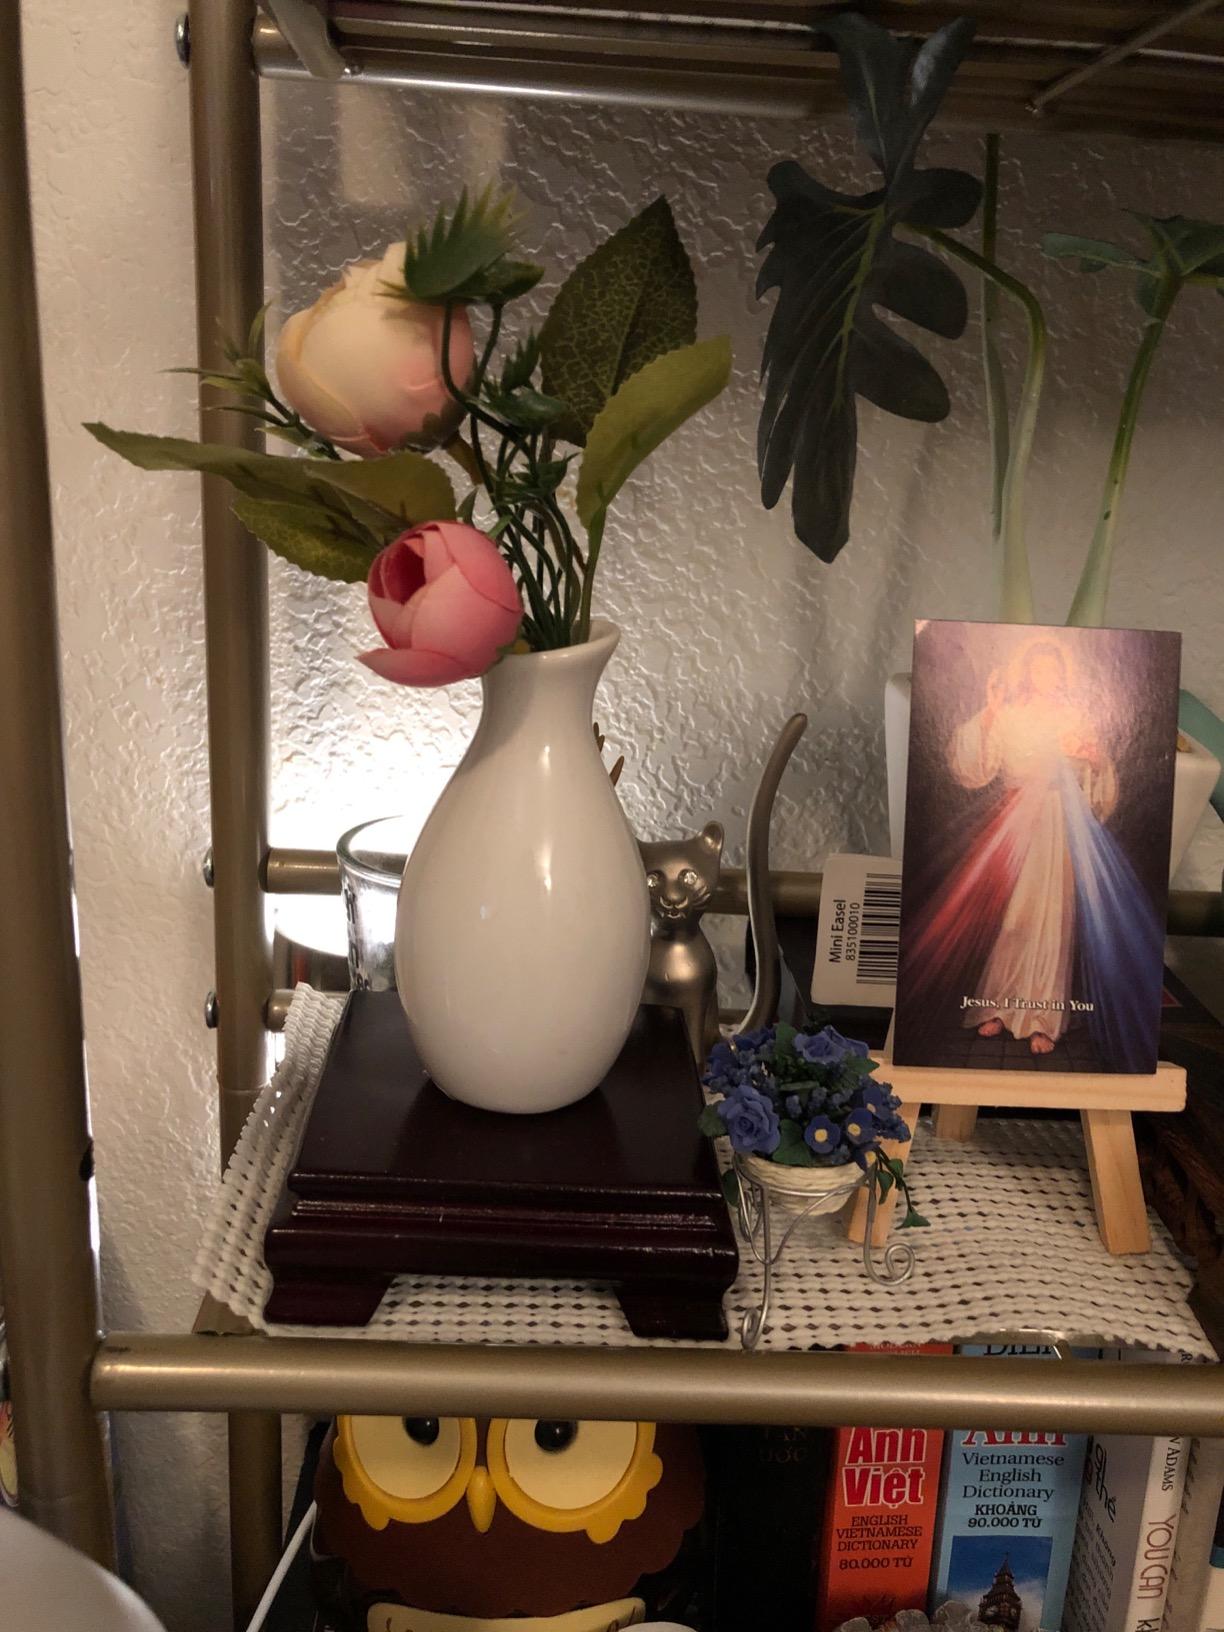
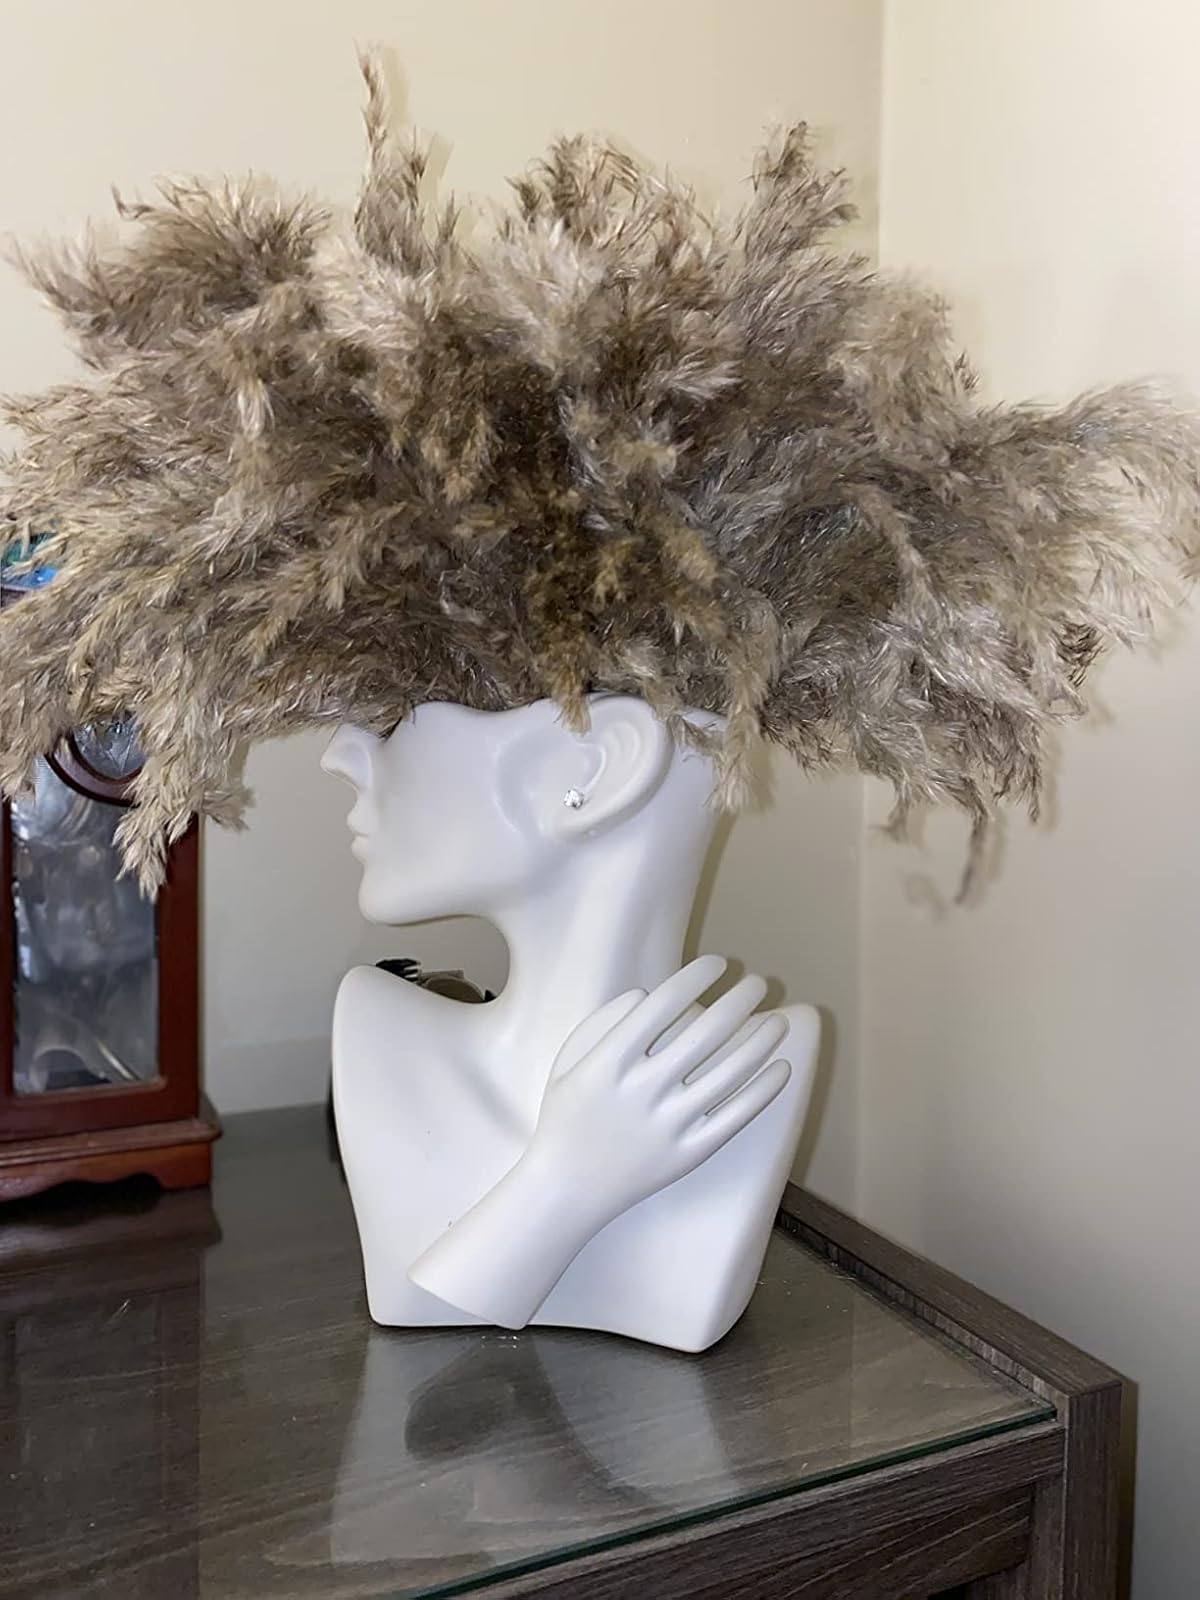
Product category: vase
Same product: no